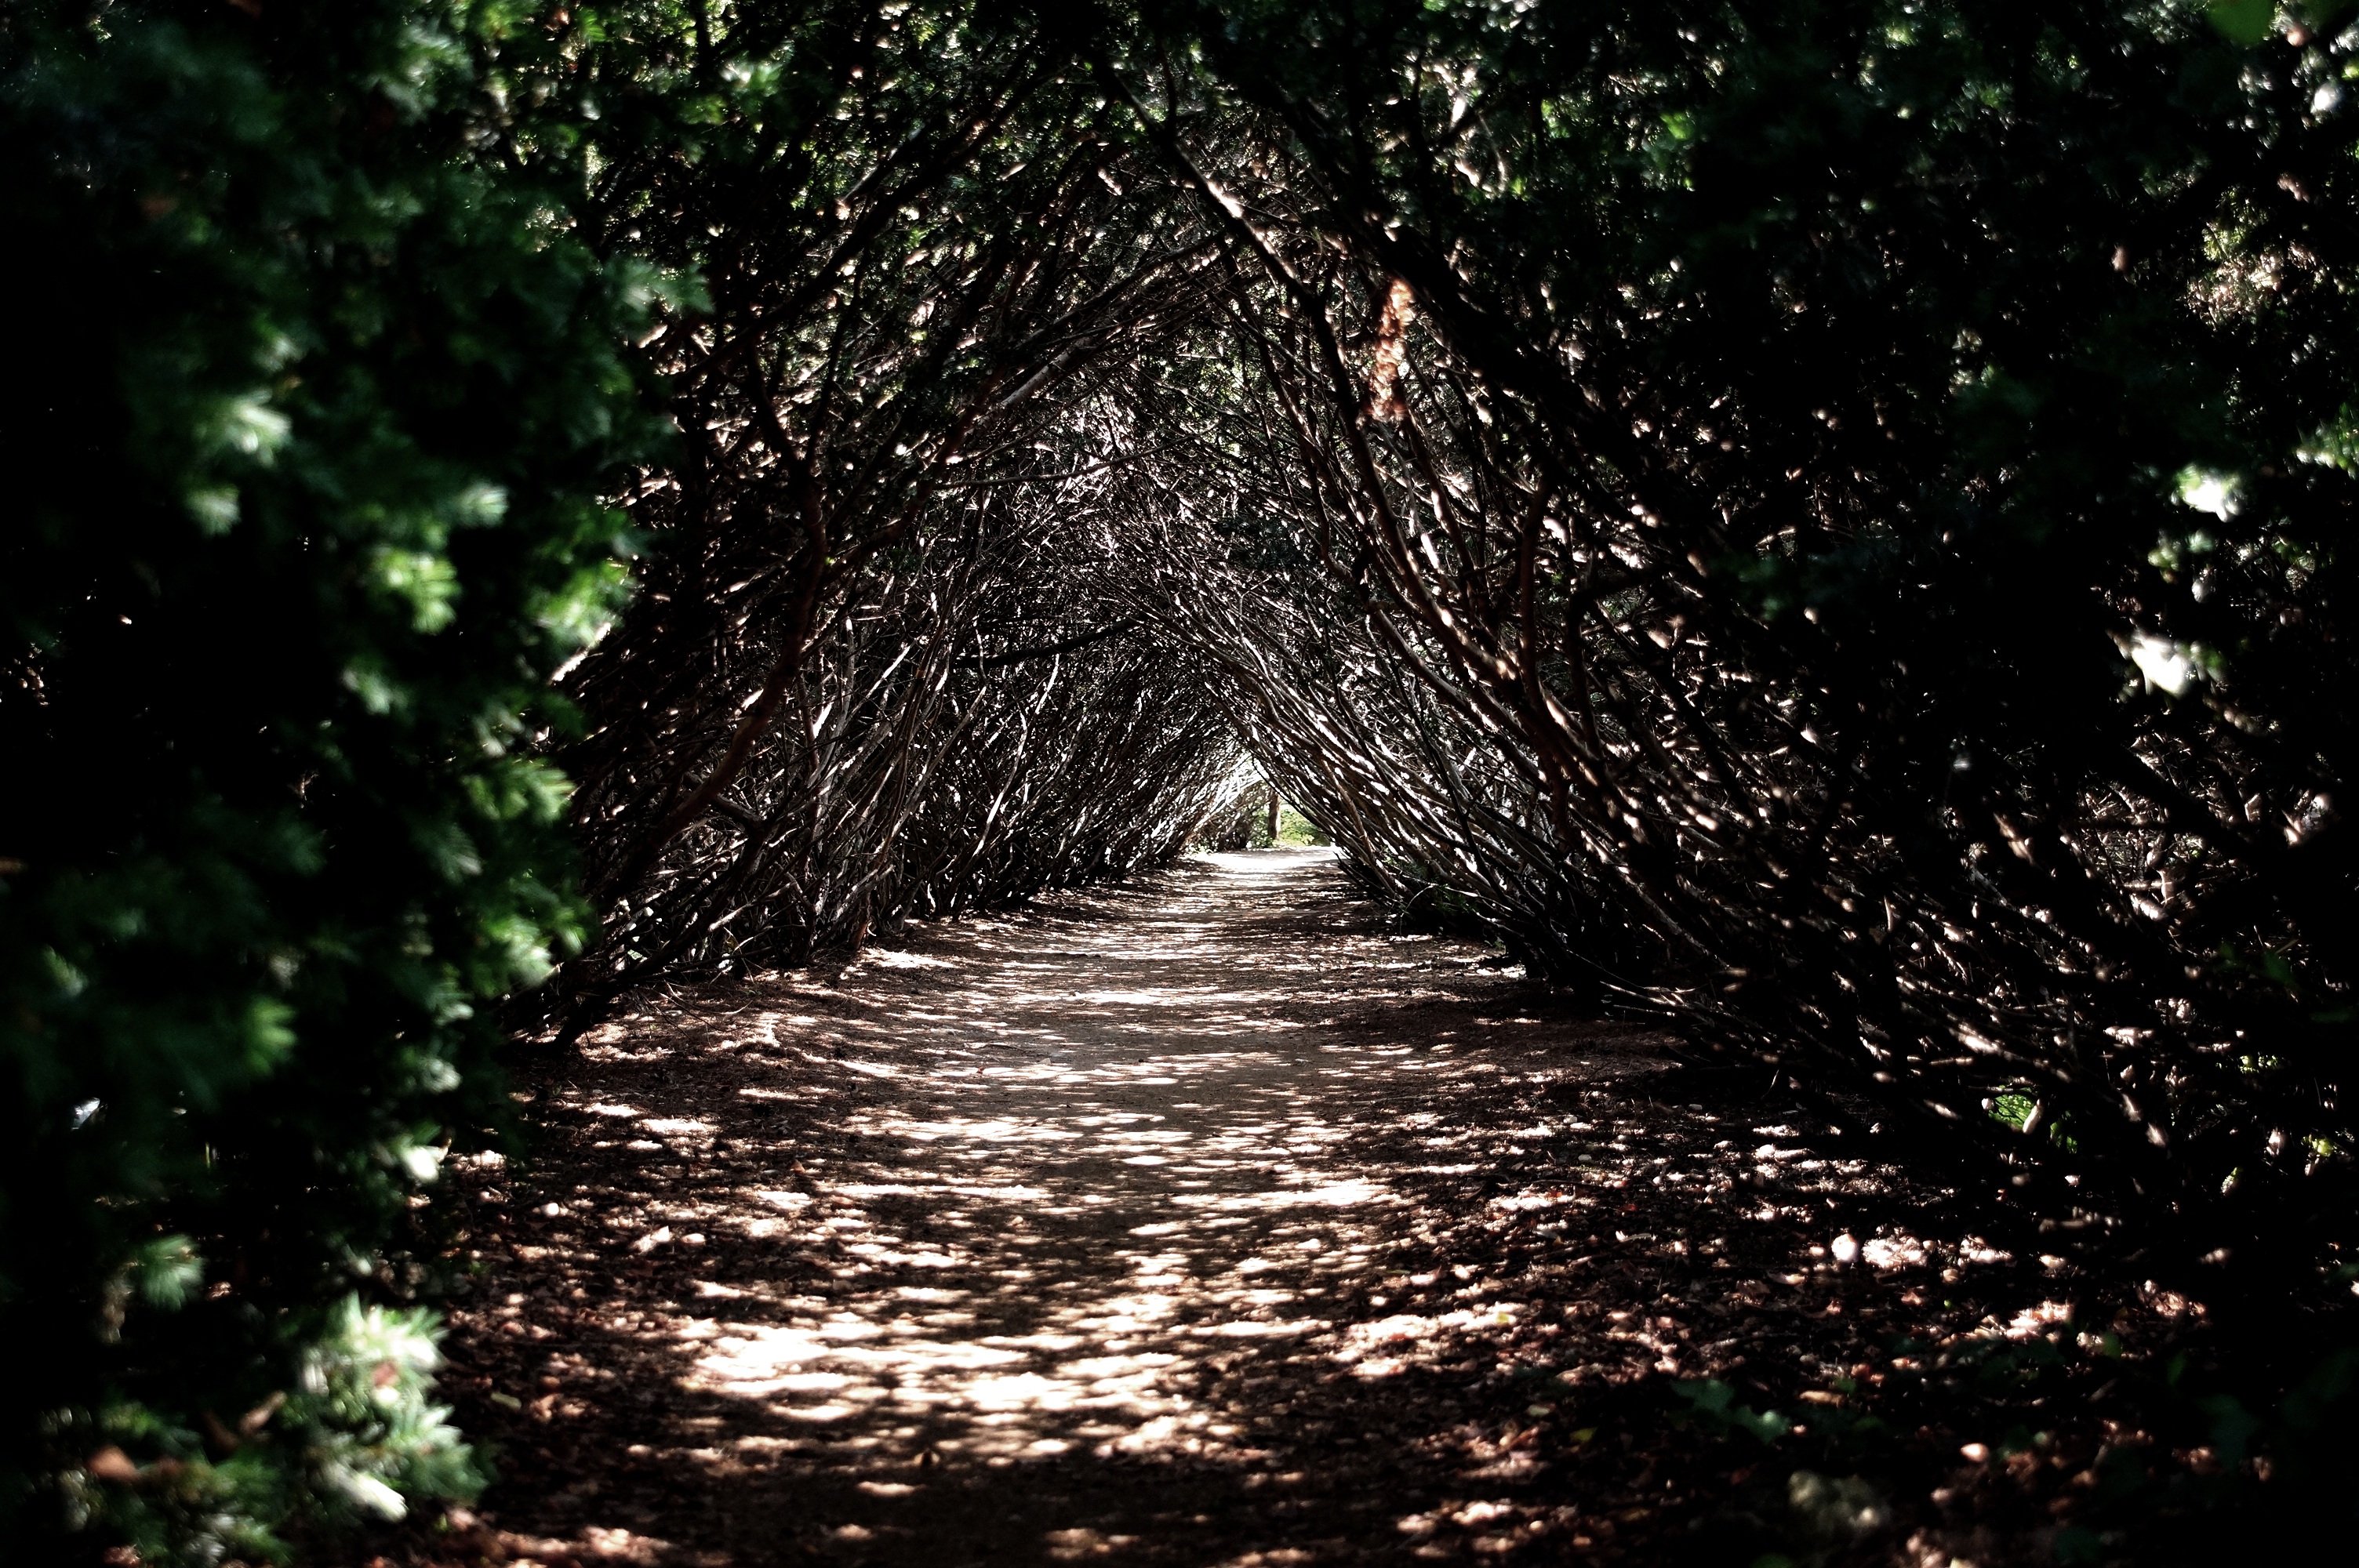
tree, nature, forest, branch, light, abstract, wood, night, sunlight, morning, leaf, green, jungle, autumn, darkness, garden, woodland, habitat, natural environment, woody plant